São Tomé ibis

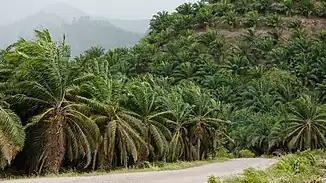
Oil palm plantation

The São Tomé ibis was discovered in the late 1800s by Francisco Newton, a Portuguese collector, inhabiting the island of São Tomé off the coast of Western Africa. Alongside 19 other endemic species of birds, the São Tomé ibis is one of the 10 that are threatened for extinction, but little has been done to protect the island's very high biodiversity. It is found in primary forest below 450 m altitude, being seen almost exclusively in the southern forests. The decision of the ibis to nest higher up is related to predation avoidance. The nests appear both higher up and away from running water, most likely to avoid snakes and introduced mammals that could exploit the eggs, such as rats and Mona monkeys. Recently, it has been seen more and more in the newly created Obô Natural Park, which spans the majority of the western side of the island. It forages for food on the forest floor with sparse undergrowth, especially where the ground has been disturbed by feral pigs, and in swampy areas bordering watercourses.